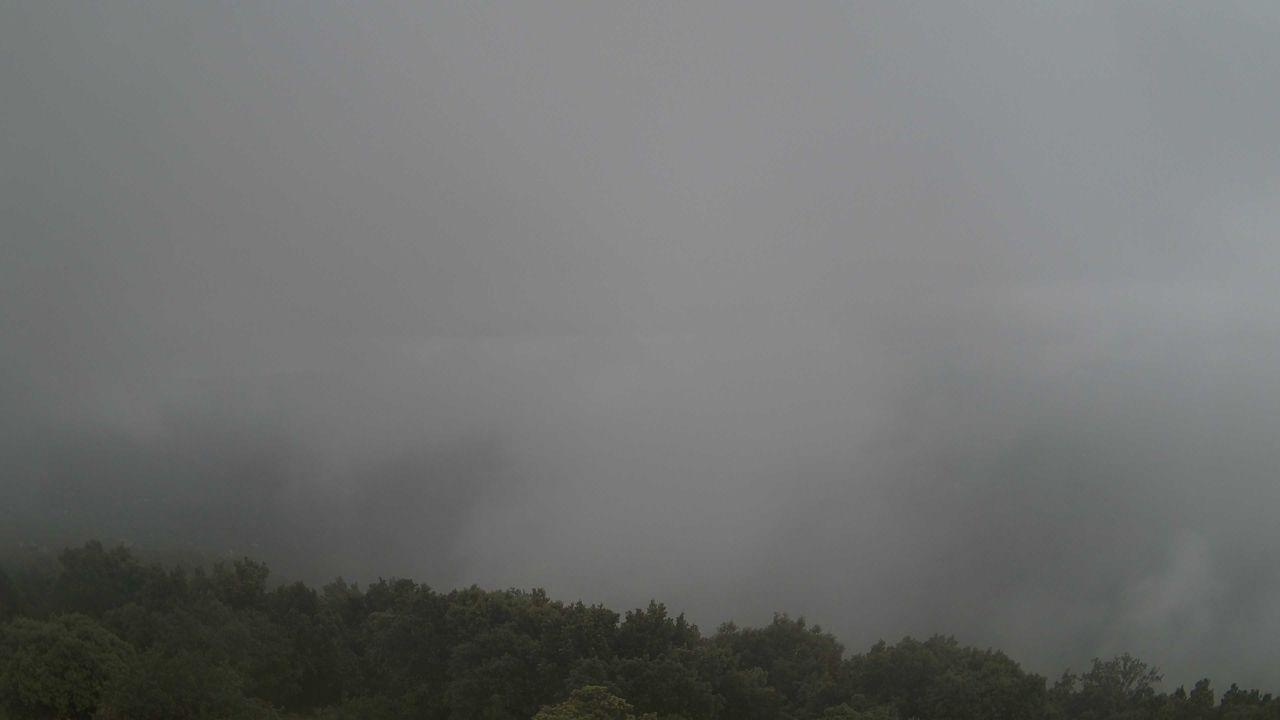
Fire: no
Smoke: no